White House swimming pool

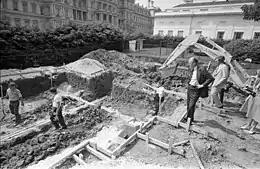
The pool under construction in May 1975

A cabana was later added to the pool, with showers and changing facilities, and an underground passage connects the cabana to the West Wing for security. The cabana is solar powered with heated pipes providing hot water with the remaining heat going to the outdoor spa. It was renovated in 2002 with extra windows and a raised roof.